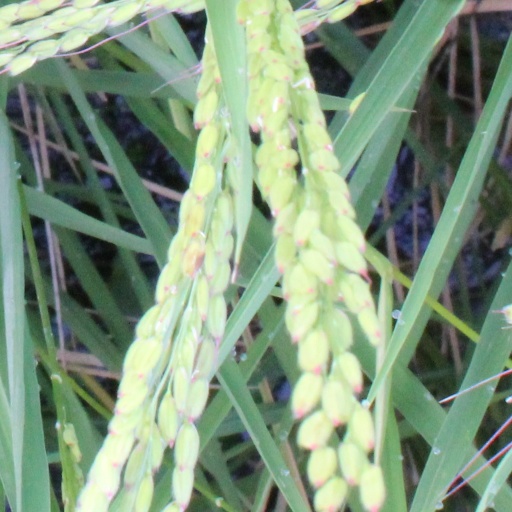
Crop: rice